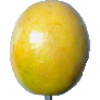
Label: Maracuja 1